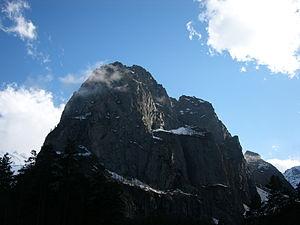
Tseï est une station de sports d'hiver située en Ossétie du Nord dans le Caucase russe.